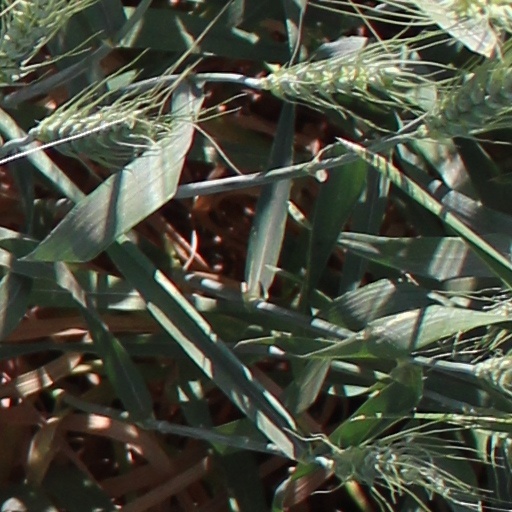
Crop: wheat